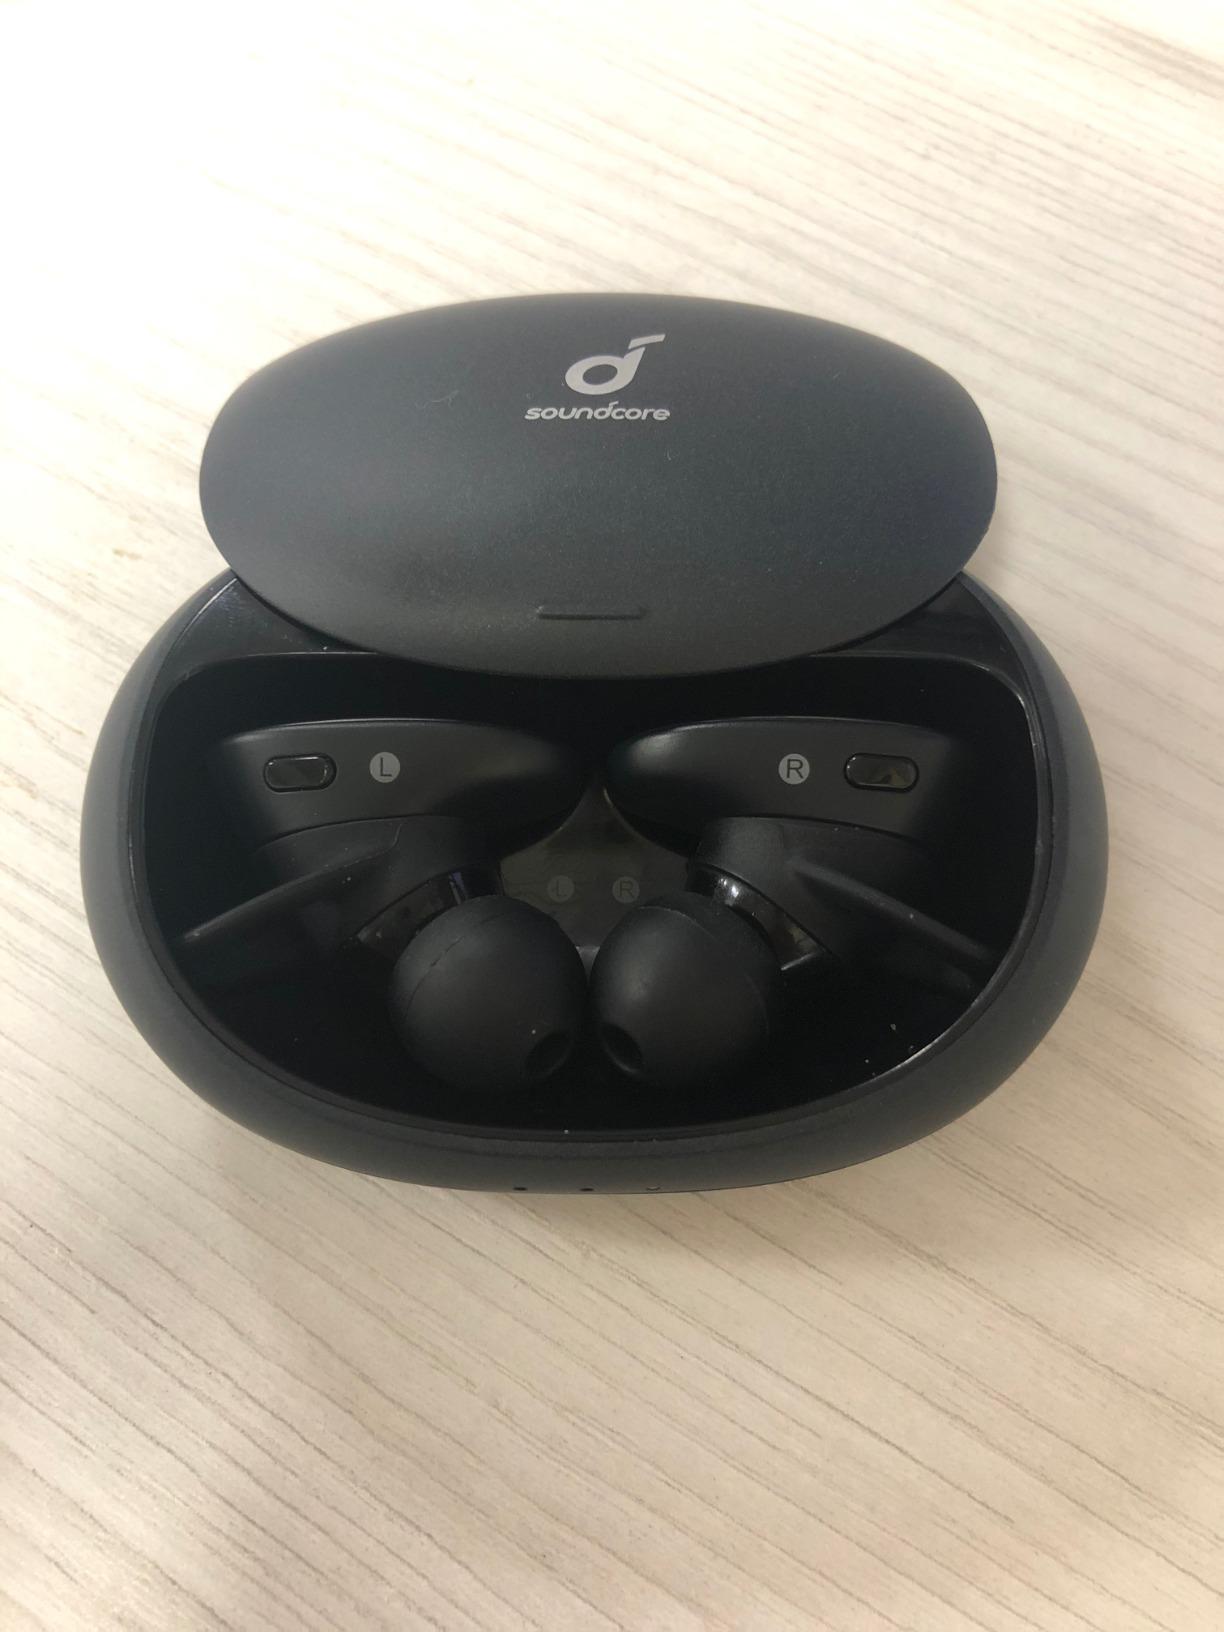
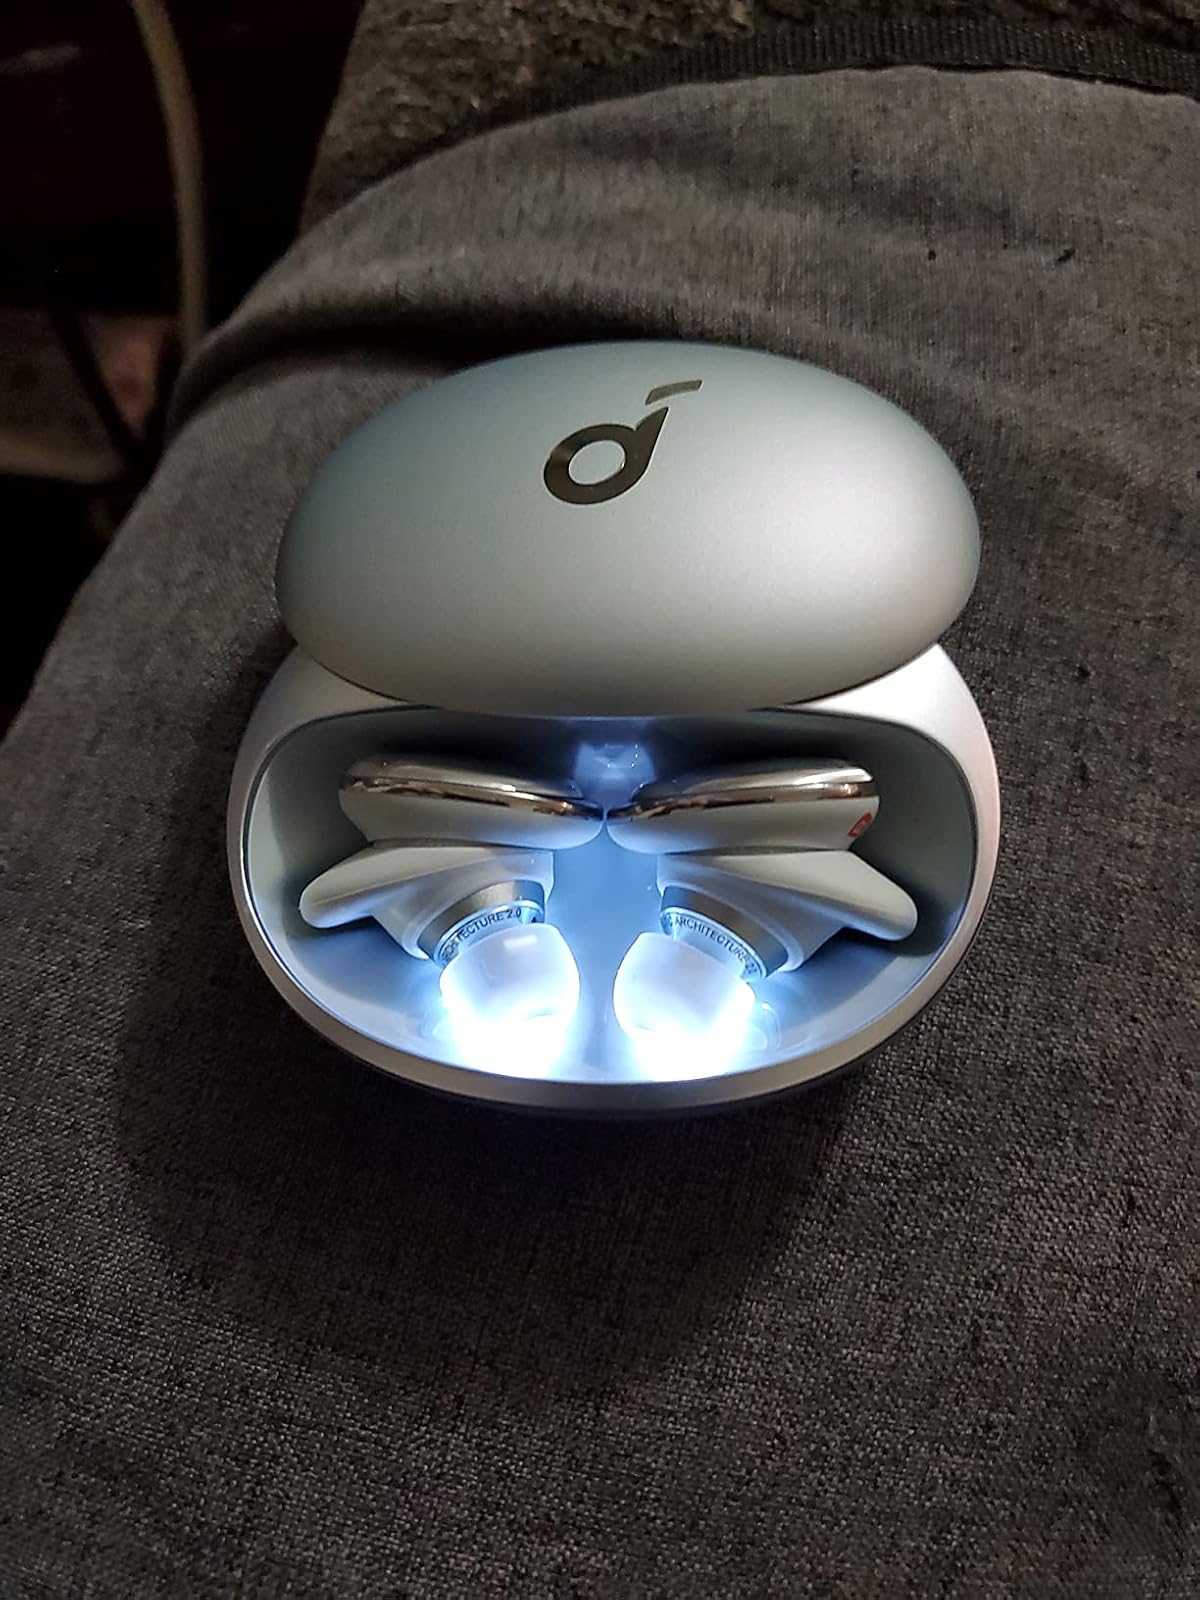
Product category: earbuds
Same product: no